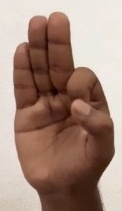
ASL sign: F